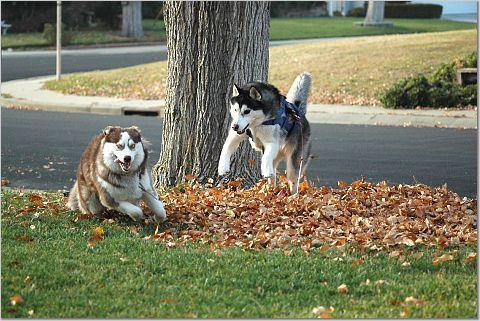
Siberian_husky